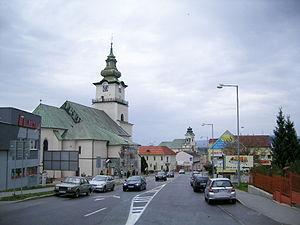
Cet article présente la liste des villes de Slovaquie en slovaque suivi de l'ancien nom allemand puis du nom hongrois et enfin du nombre d'habitants.
Prievidza est une ville de la région de Trenčín en Slovaquie. Sa population est de 48 134 habitants.